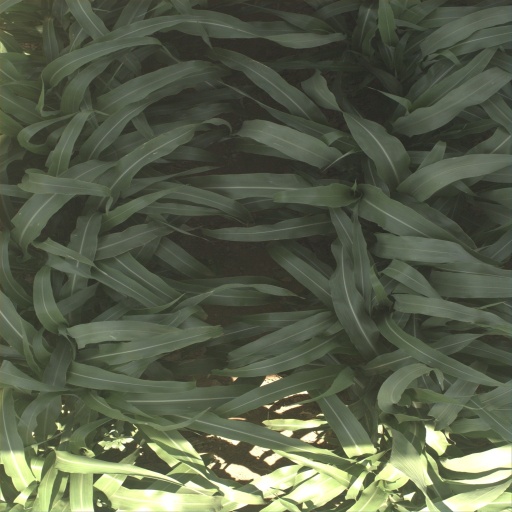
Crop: sorghum